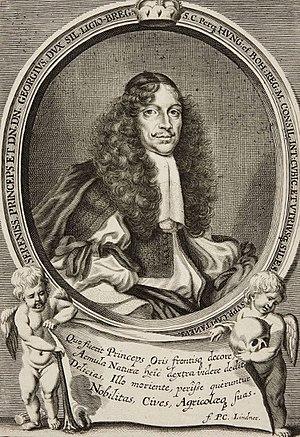
Georges III de Brzeg, né à Brzeg le 4 septembre 1611 et mort à Brzeg le 4 juillet 1664, fut administrateur du duché de Brzeg à partir de 1633; En 1639 après la mort de leur père, il prend officiellement le Titre de duc conjointement avec ses frères jusqu'en 1654 et de Legnica et Wołów pendant la période 1653-1654.